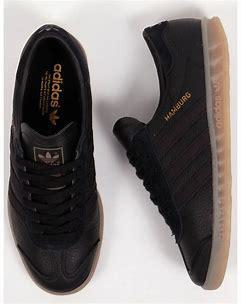
Brand: Adidas
Model: Hamburg